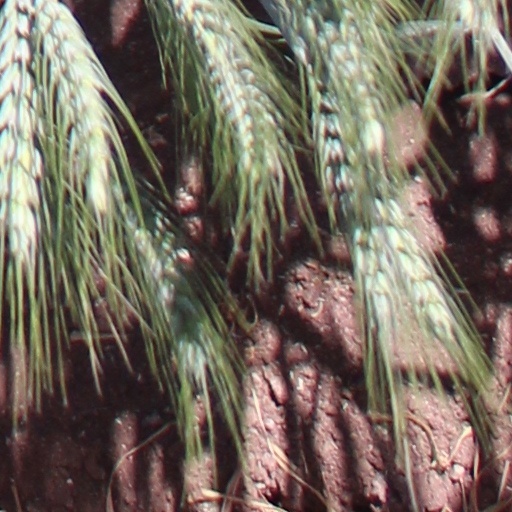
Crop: wheat